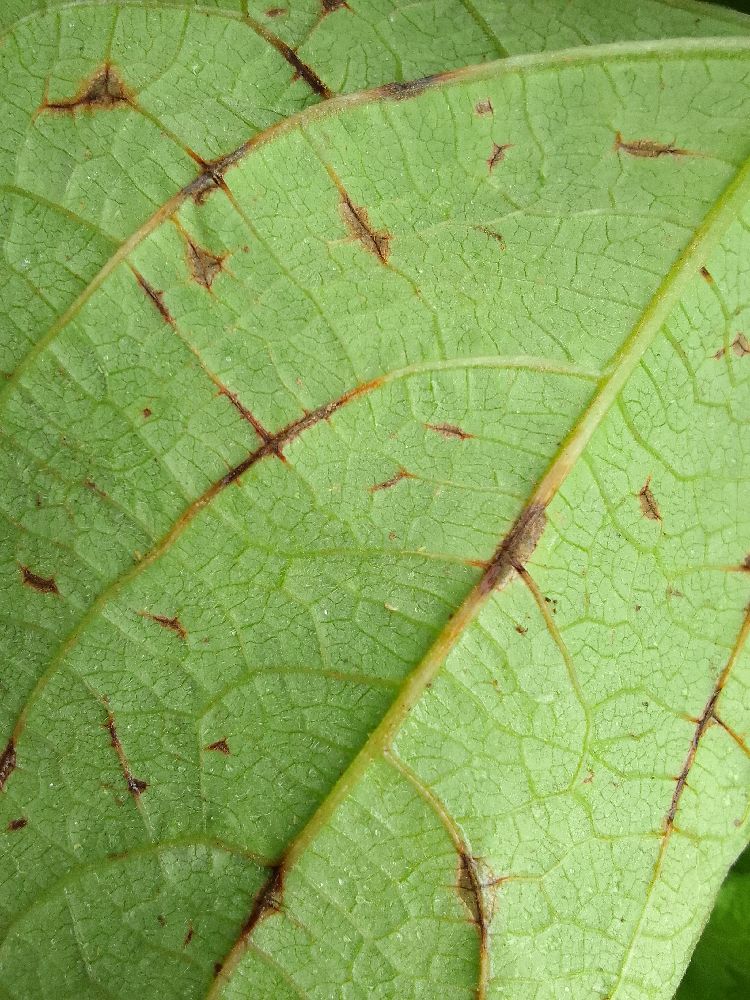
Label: anthracnose